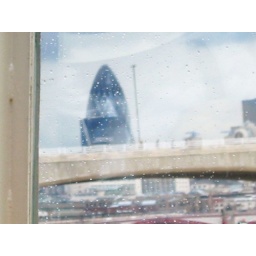
rain on the bus window (and "the Gherkin" in the background)